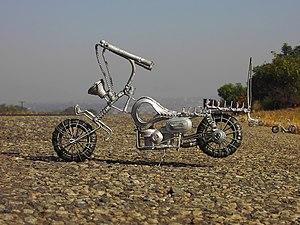
Sculpture de fil de fer et de chambres à air recyclées imitant une motocyclette. Kitwe, Zambie.
La culture de la Zambie, pays enclavé d'Afrique australe, désigne d'abord les pratiques culturelles observables de ses 15 000 000 d'habitants.